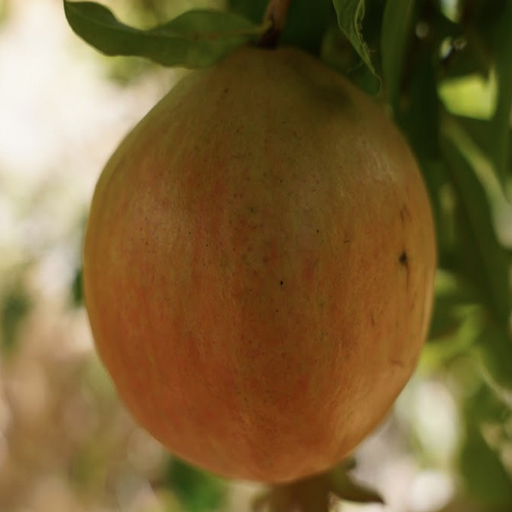
Label: Healthy